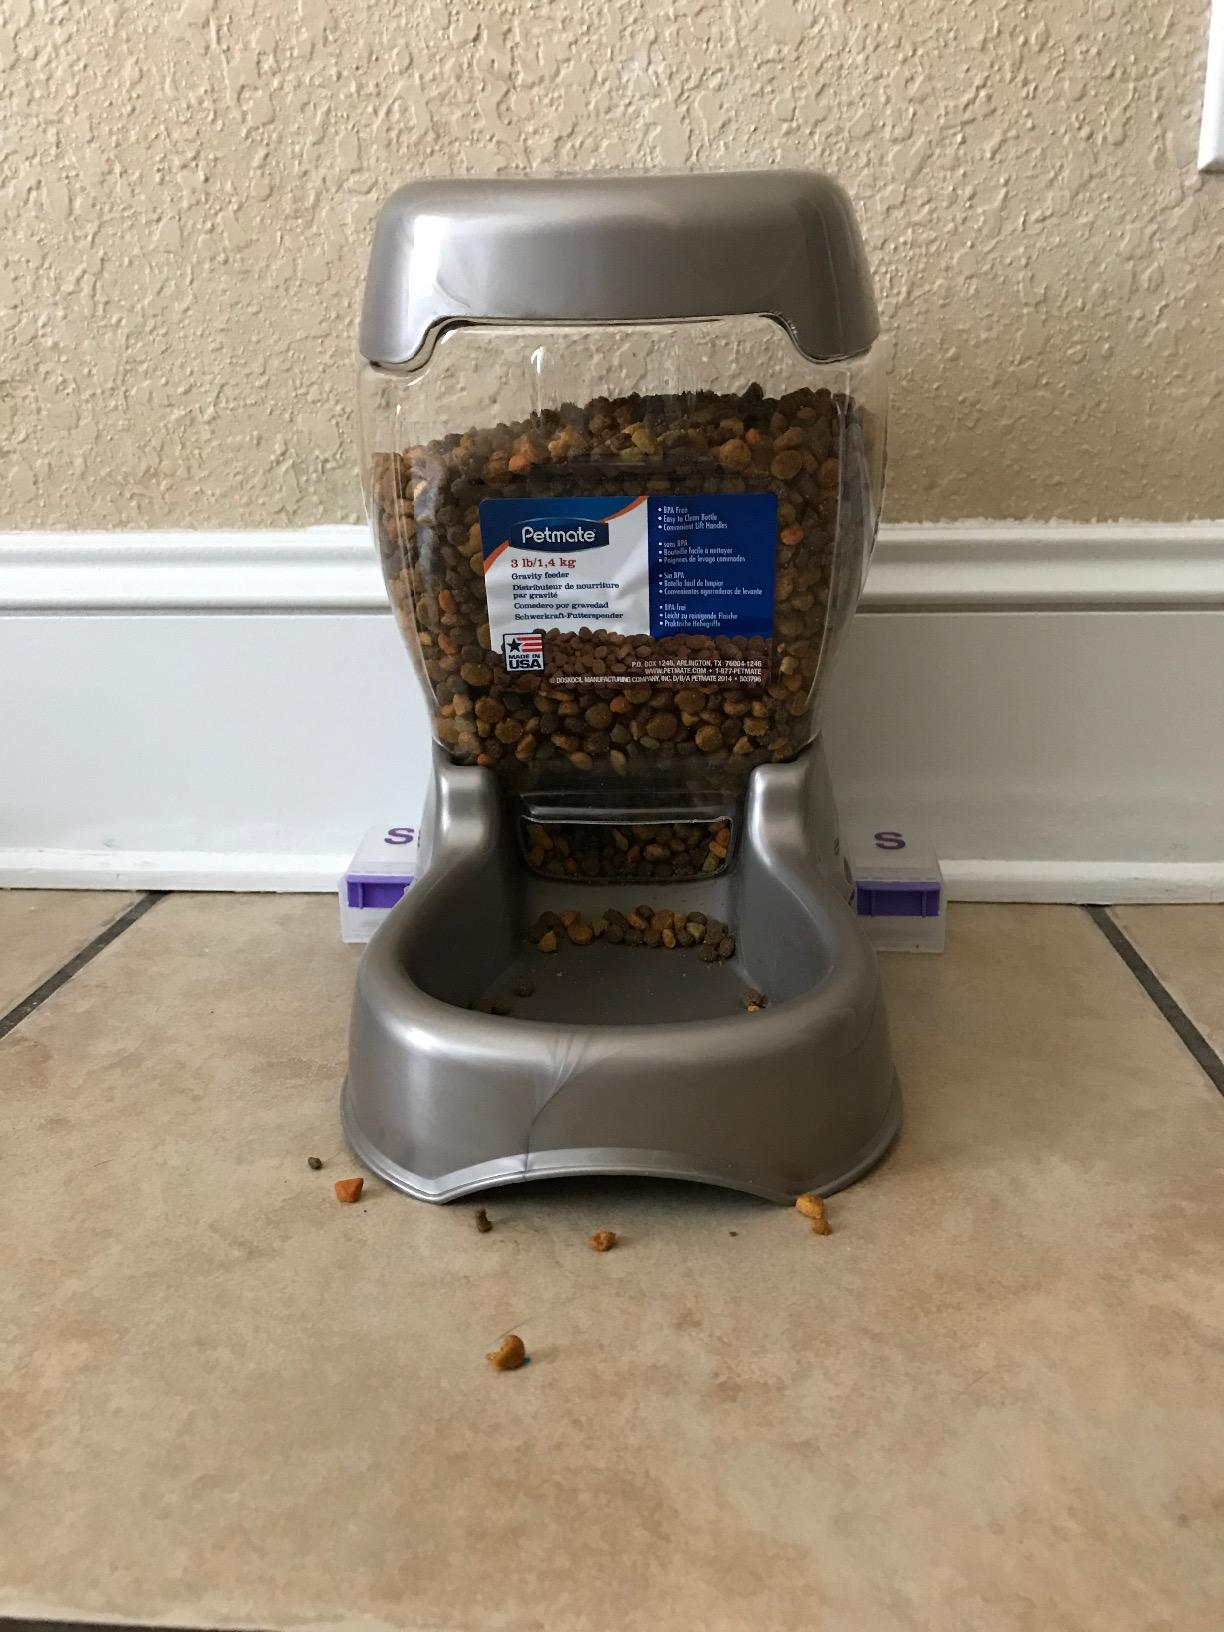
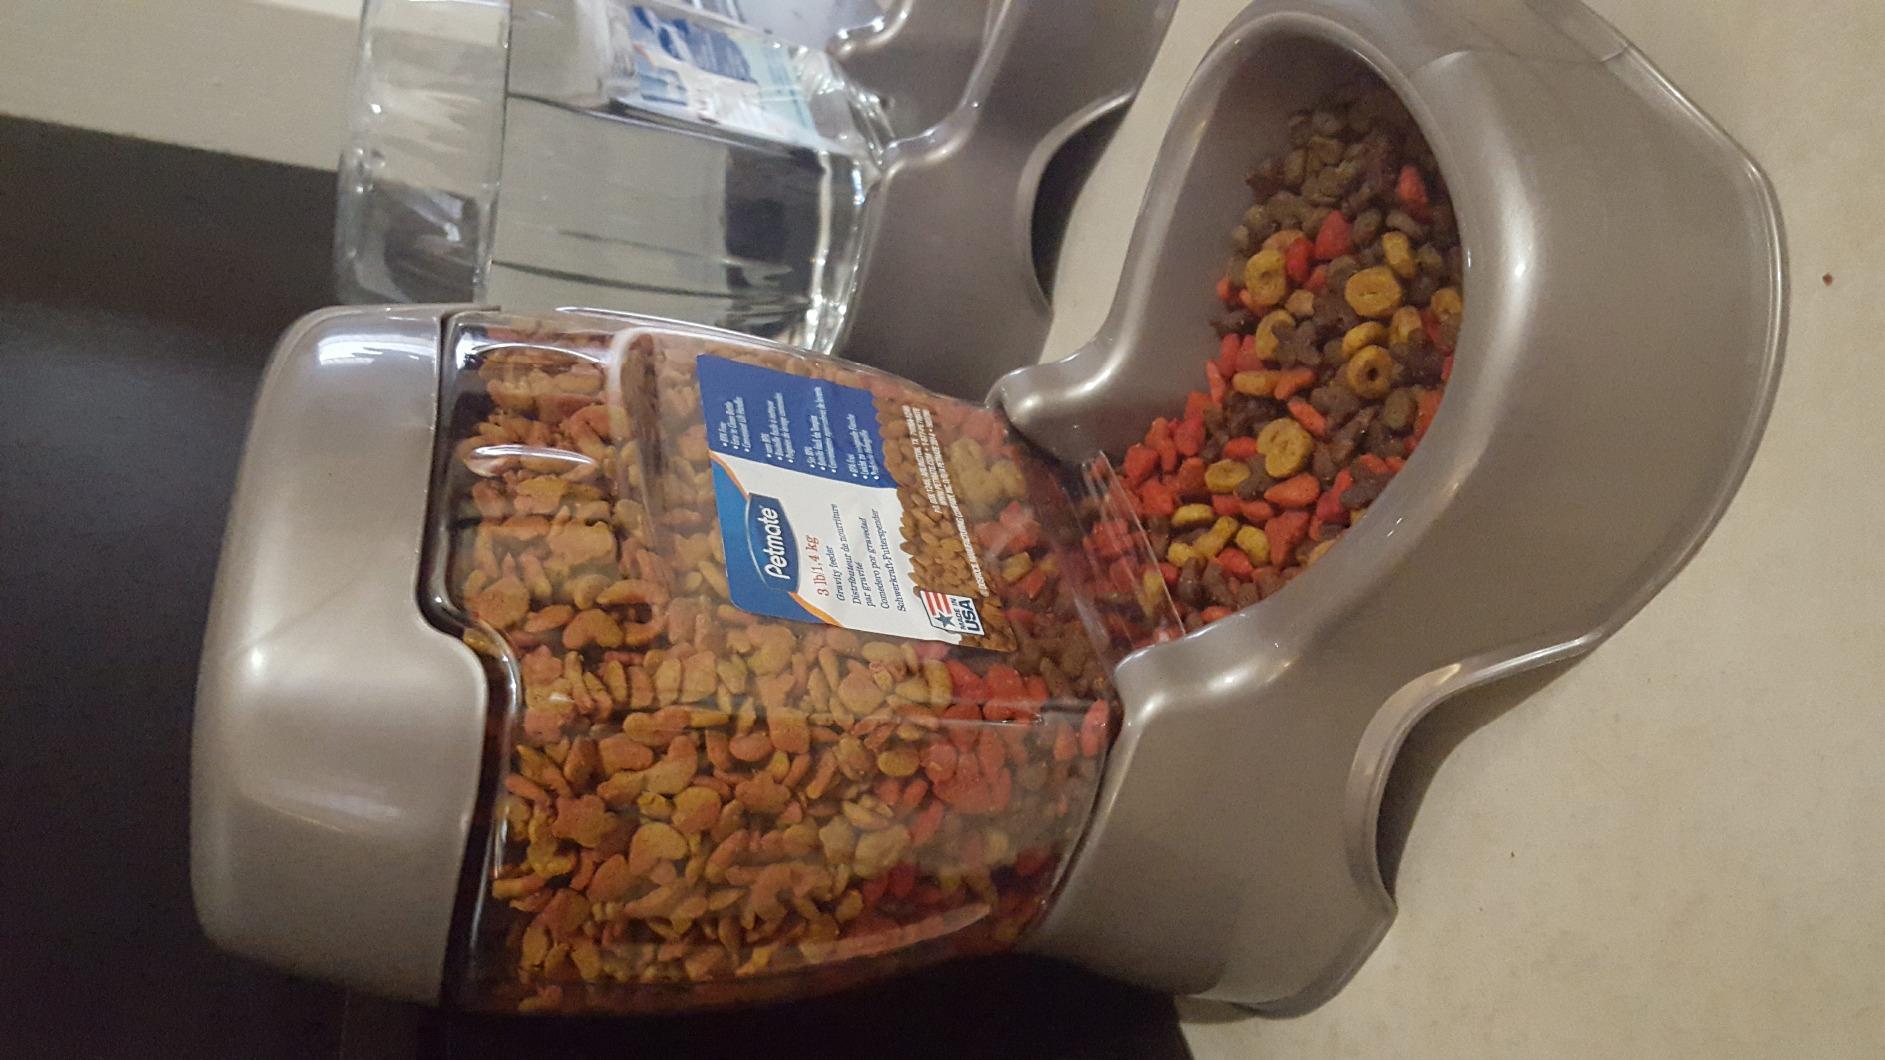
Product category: items_feeder
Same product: yes